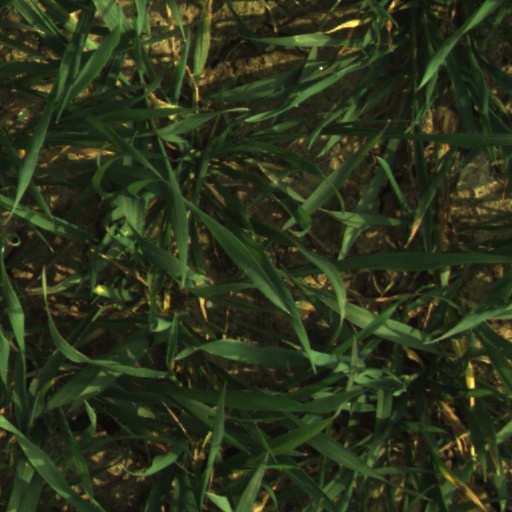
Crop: wheat